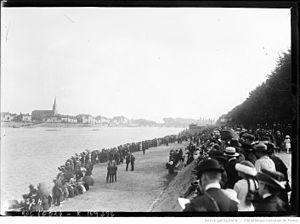
Mâcon, vue générale, arrivée du 8 rameurs en pointe [15/8/20, championnats d'Europe d'aviron]
Les championnats d'Europe d'aviron 1920, vingt-deuxième édition des championnats d'Europe d'aviron, ont lieu le 15 août 1920 à Mâcon, en France.